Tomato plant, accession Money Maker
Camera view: vertical (180 deg); turntable rotation: 330 degrees
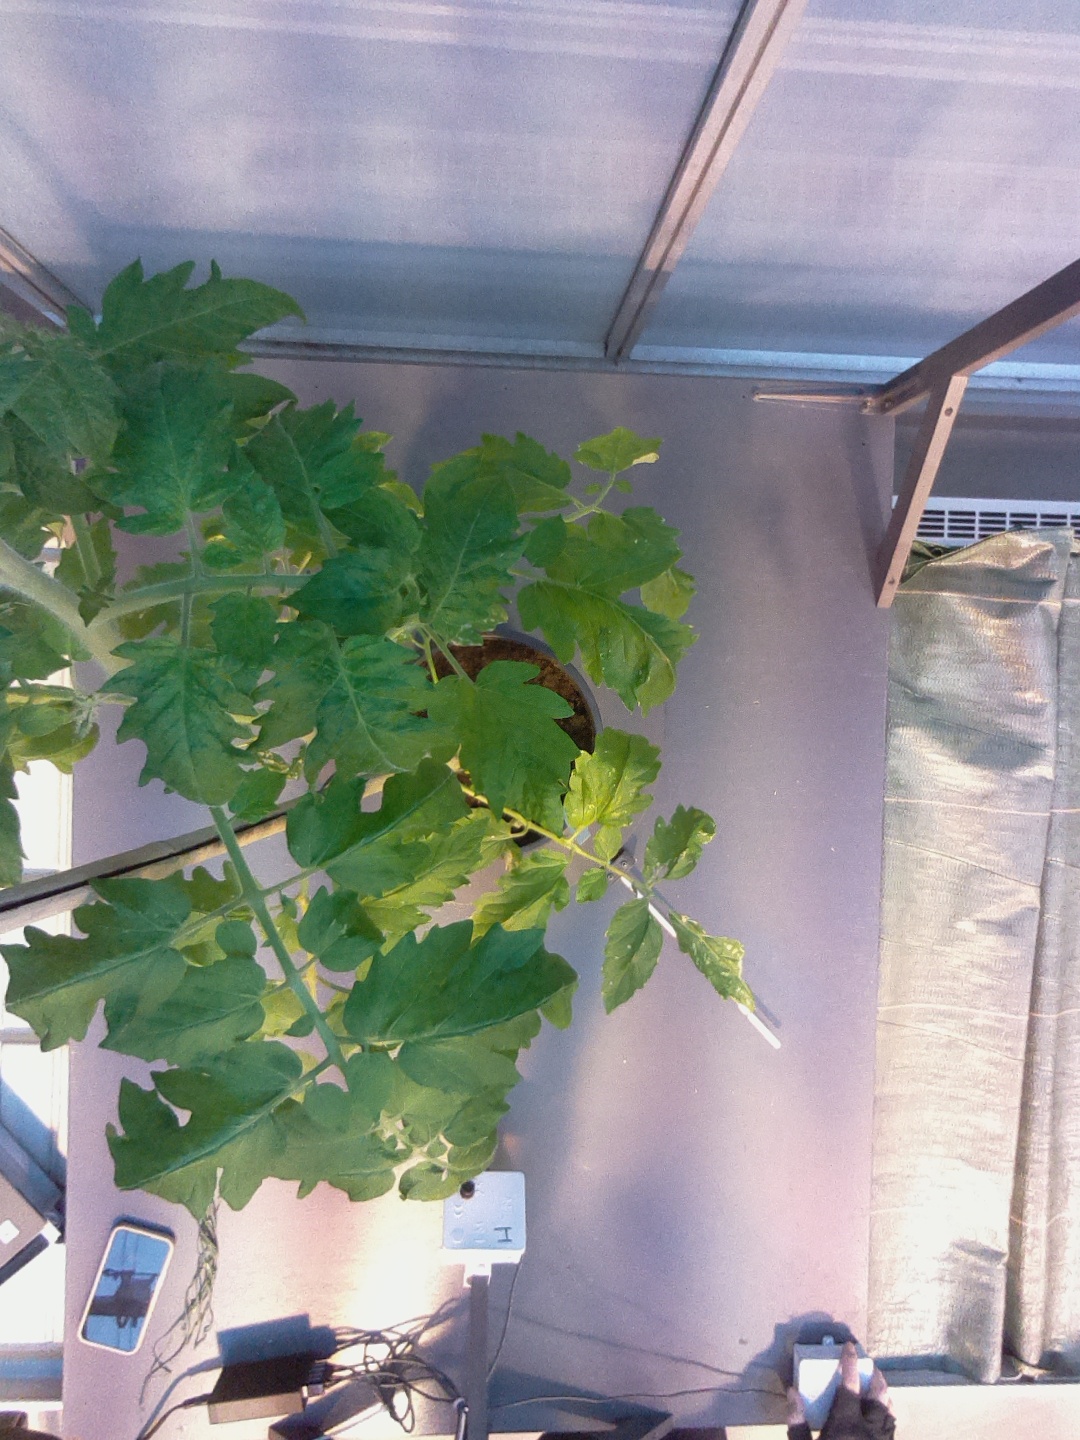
BBCH growth stage 17: 14 of true leaves visible